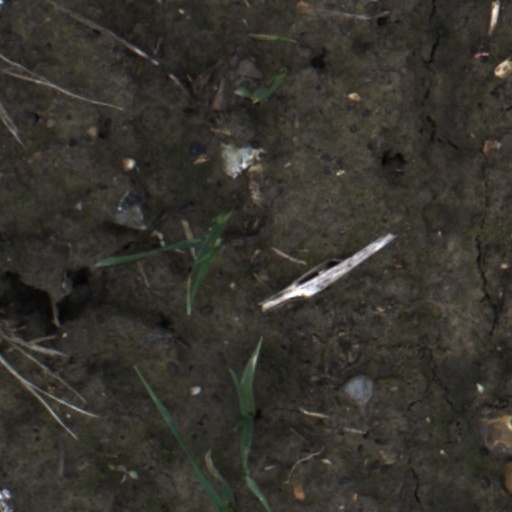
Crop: wheat